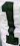
Number: 1